A Fucking Cruel Nightmare

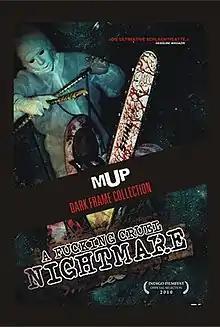
Film poster

A Fucking Cruel Nightmare is a 2010 German horror film directed by Sebastian Zeglarski. The film starring Raul Maximilian, Christian Nowak and Sebastian Zeglarski in the lead roles.